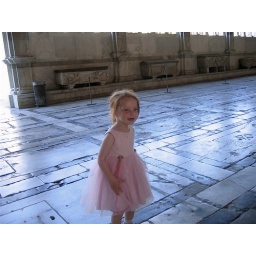
This composition is very delicate: a pink girl in pink dress on a blue-grayish floor of some medieval hall around Pisa.